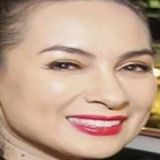
ca sĩ Phi Nhung